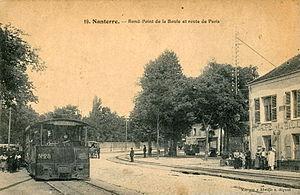
Carte postale ancienne éditée par Abeille, n°19
Le quartier La Boule - Champs-Pierreux est un des dix quartiers de la ville de Nanterre dans les Hauts-de-Seine. Il tient son nom de la place de La Boule et du quartier des Champs-Pierreux. C’est surtout le quartier le plus jeune de Nanterre : plus d’un tiers de ses habitants ont moins de 19 ans. Situé au sud-ouest de la ville, il bénéficie d’un habitat très mixte : pavillonnaire et collectif, public et privé, locatif et en accession à la propriété.